Cinema of Colombia

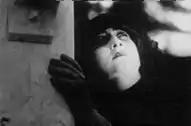
Photogram of the film "Bajo el Cielo Antioqueño" (1924–1925)

During the early years of Colombian cinema, producers almost exclusively portrayed nature and everyday life in their films until 1922, when the first narrative fiction film appeared, titled "María" (of which no complete copies remain). The film was directed by Máximo Calvo Olmedo, a Spanish immigrant who worked as a film distributor in Panama. He was hired to travel to the city of Cali, where he would direct and manage the film's photography. The film was based on Jorge Isaacs' novel "María".